Fencing Ireland

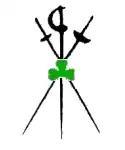
Former logo of the IAFF and IFF, used until 2016

Through the years the list of clubs has continued to grow steadily. Fencing clubs have been established in most major colleges in Ireland: in addition to Trinity College and UCD, clubs are also thriving at DCU, UCC, NUI Galway, Maynooth University and recently at University of Limerick. With the renewed focus on sport in Ireland's ITs, fencing has also taken off at DKIT. Fencing clubs also exist in Northern Ireland and include Queens University Belfast and the University of Ulster. The early 21st century has seen an explosion in the number of private clubs appearing around the country, as well as clubs based within schools.